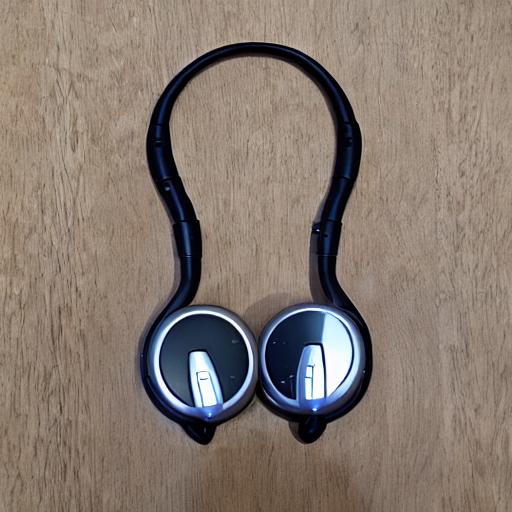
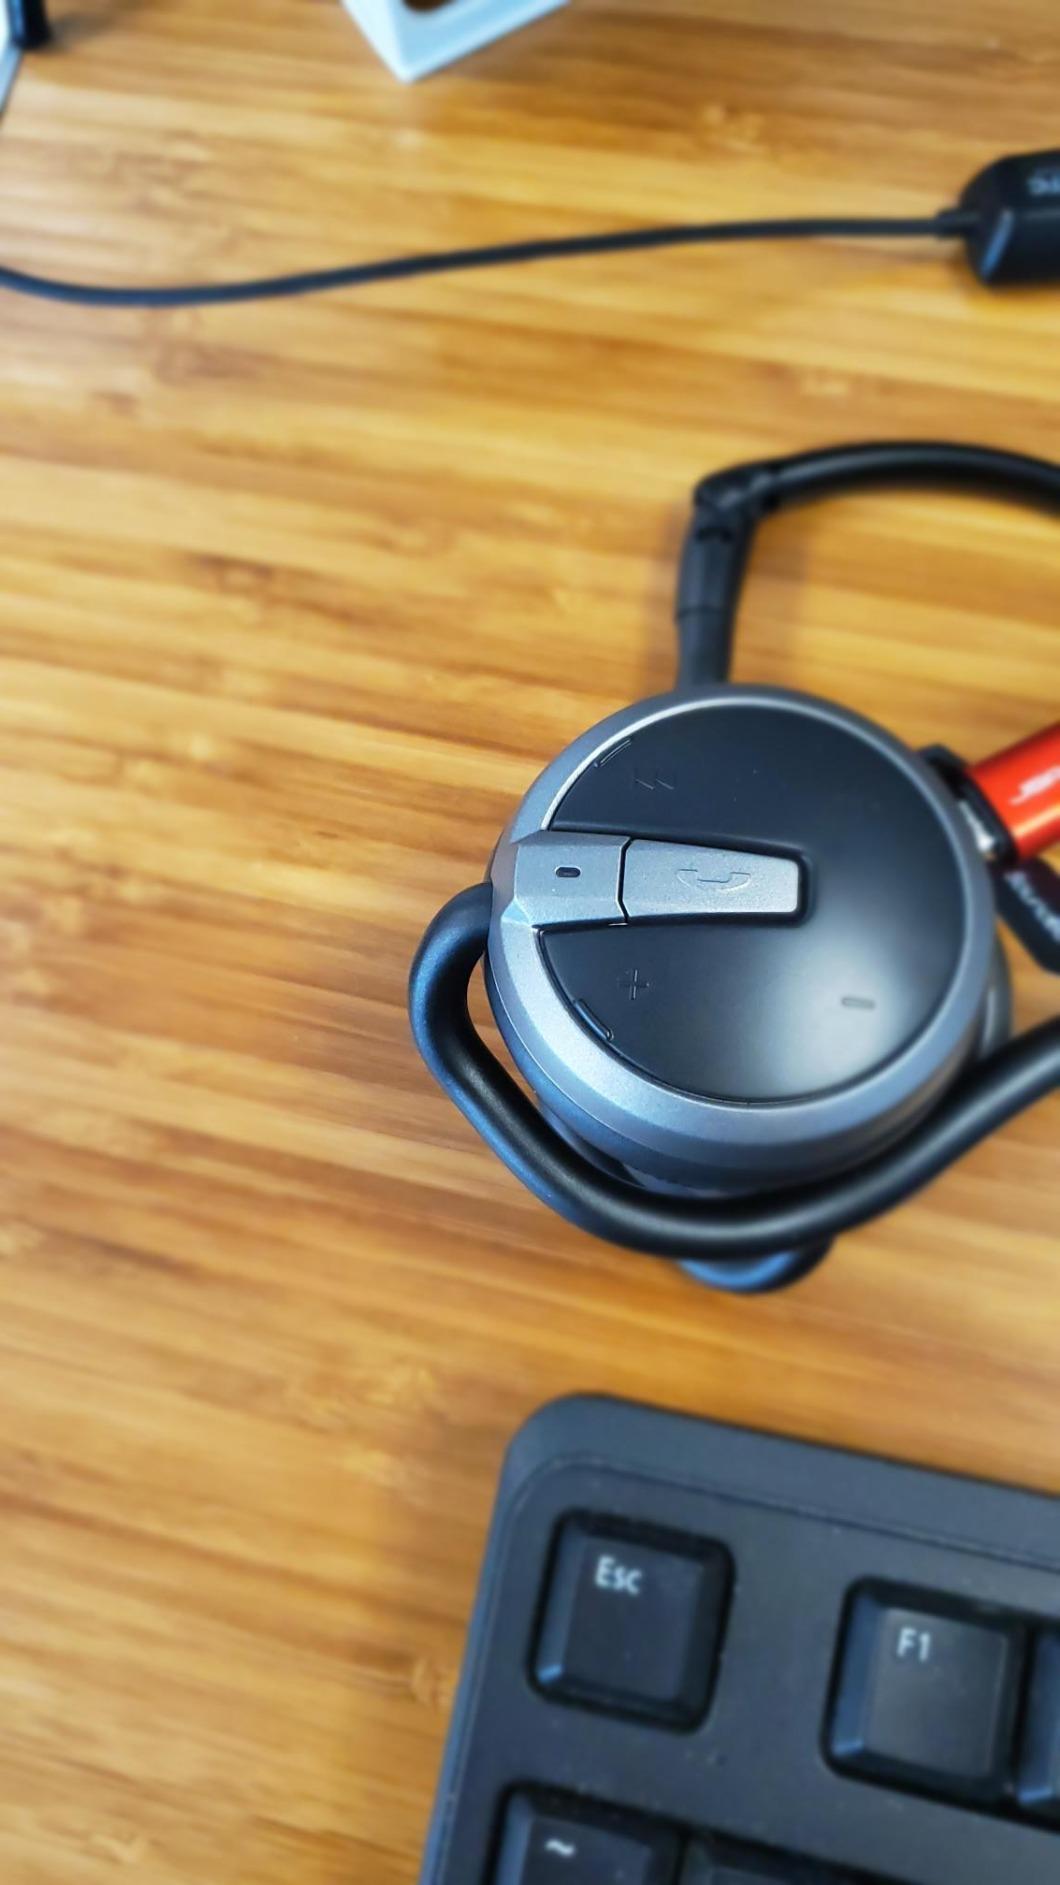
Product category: headphones
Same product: no